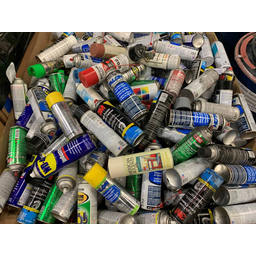
Label: metal